Colindale

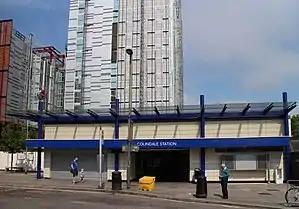
Colindale Tube Station

Colindale houses many of North London's largest institutions, including the Royal Air Force Museum, Public Health England's Centre for Infections, the Colindale Campus of Barnet and Southgate College (opened August 2016) and the Peel Centre (better known as Hendon Police College). The British Library's newspaper depository was also in Colindale until it was closed in 2013 (replaced by a new depository in Boston Spa, West Yorkshire). The Oriental City was a mecca for London's East Asian community until its 2008 closure. A different complex for East Asian interests, Bang Bang Oriental Food Hall, has since been built in the area.